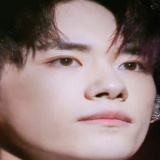
ca sĩ Dịch Dương Thiên Tỉ